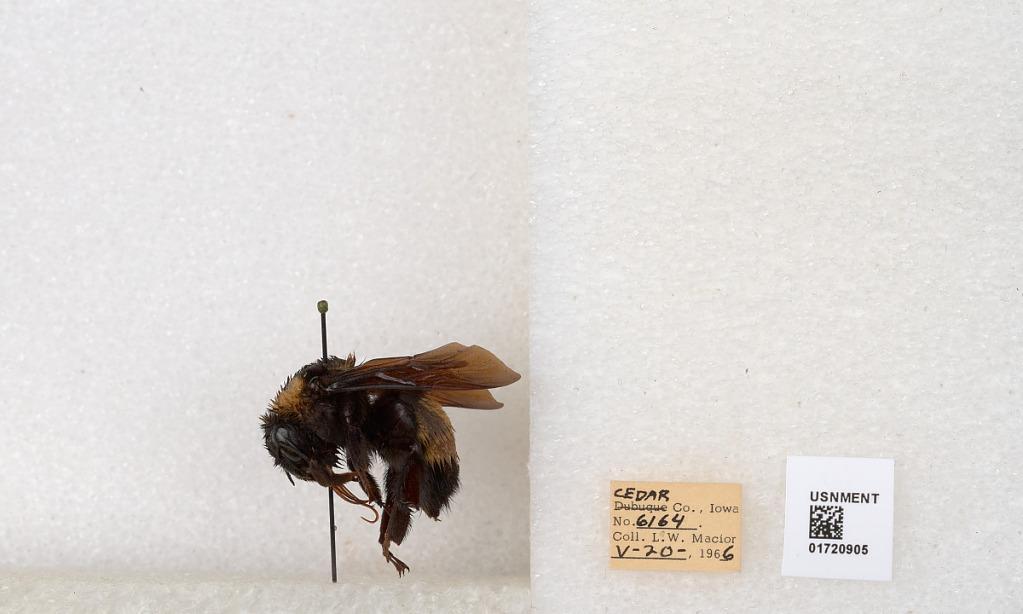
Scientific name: Bombus (Bombus) nevadensis auricormus
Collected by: L. Macior
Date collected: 1966-5-20
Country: United States
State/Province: Iowa
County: Cedar
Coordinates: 41.7723, -91.1324